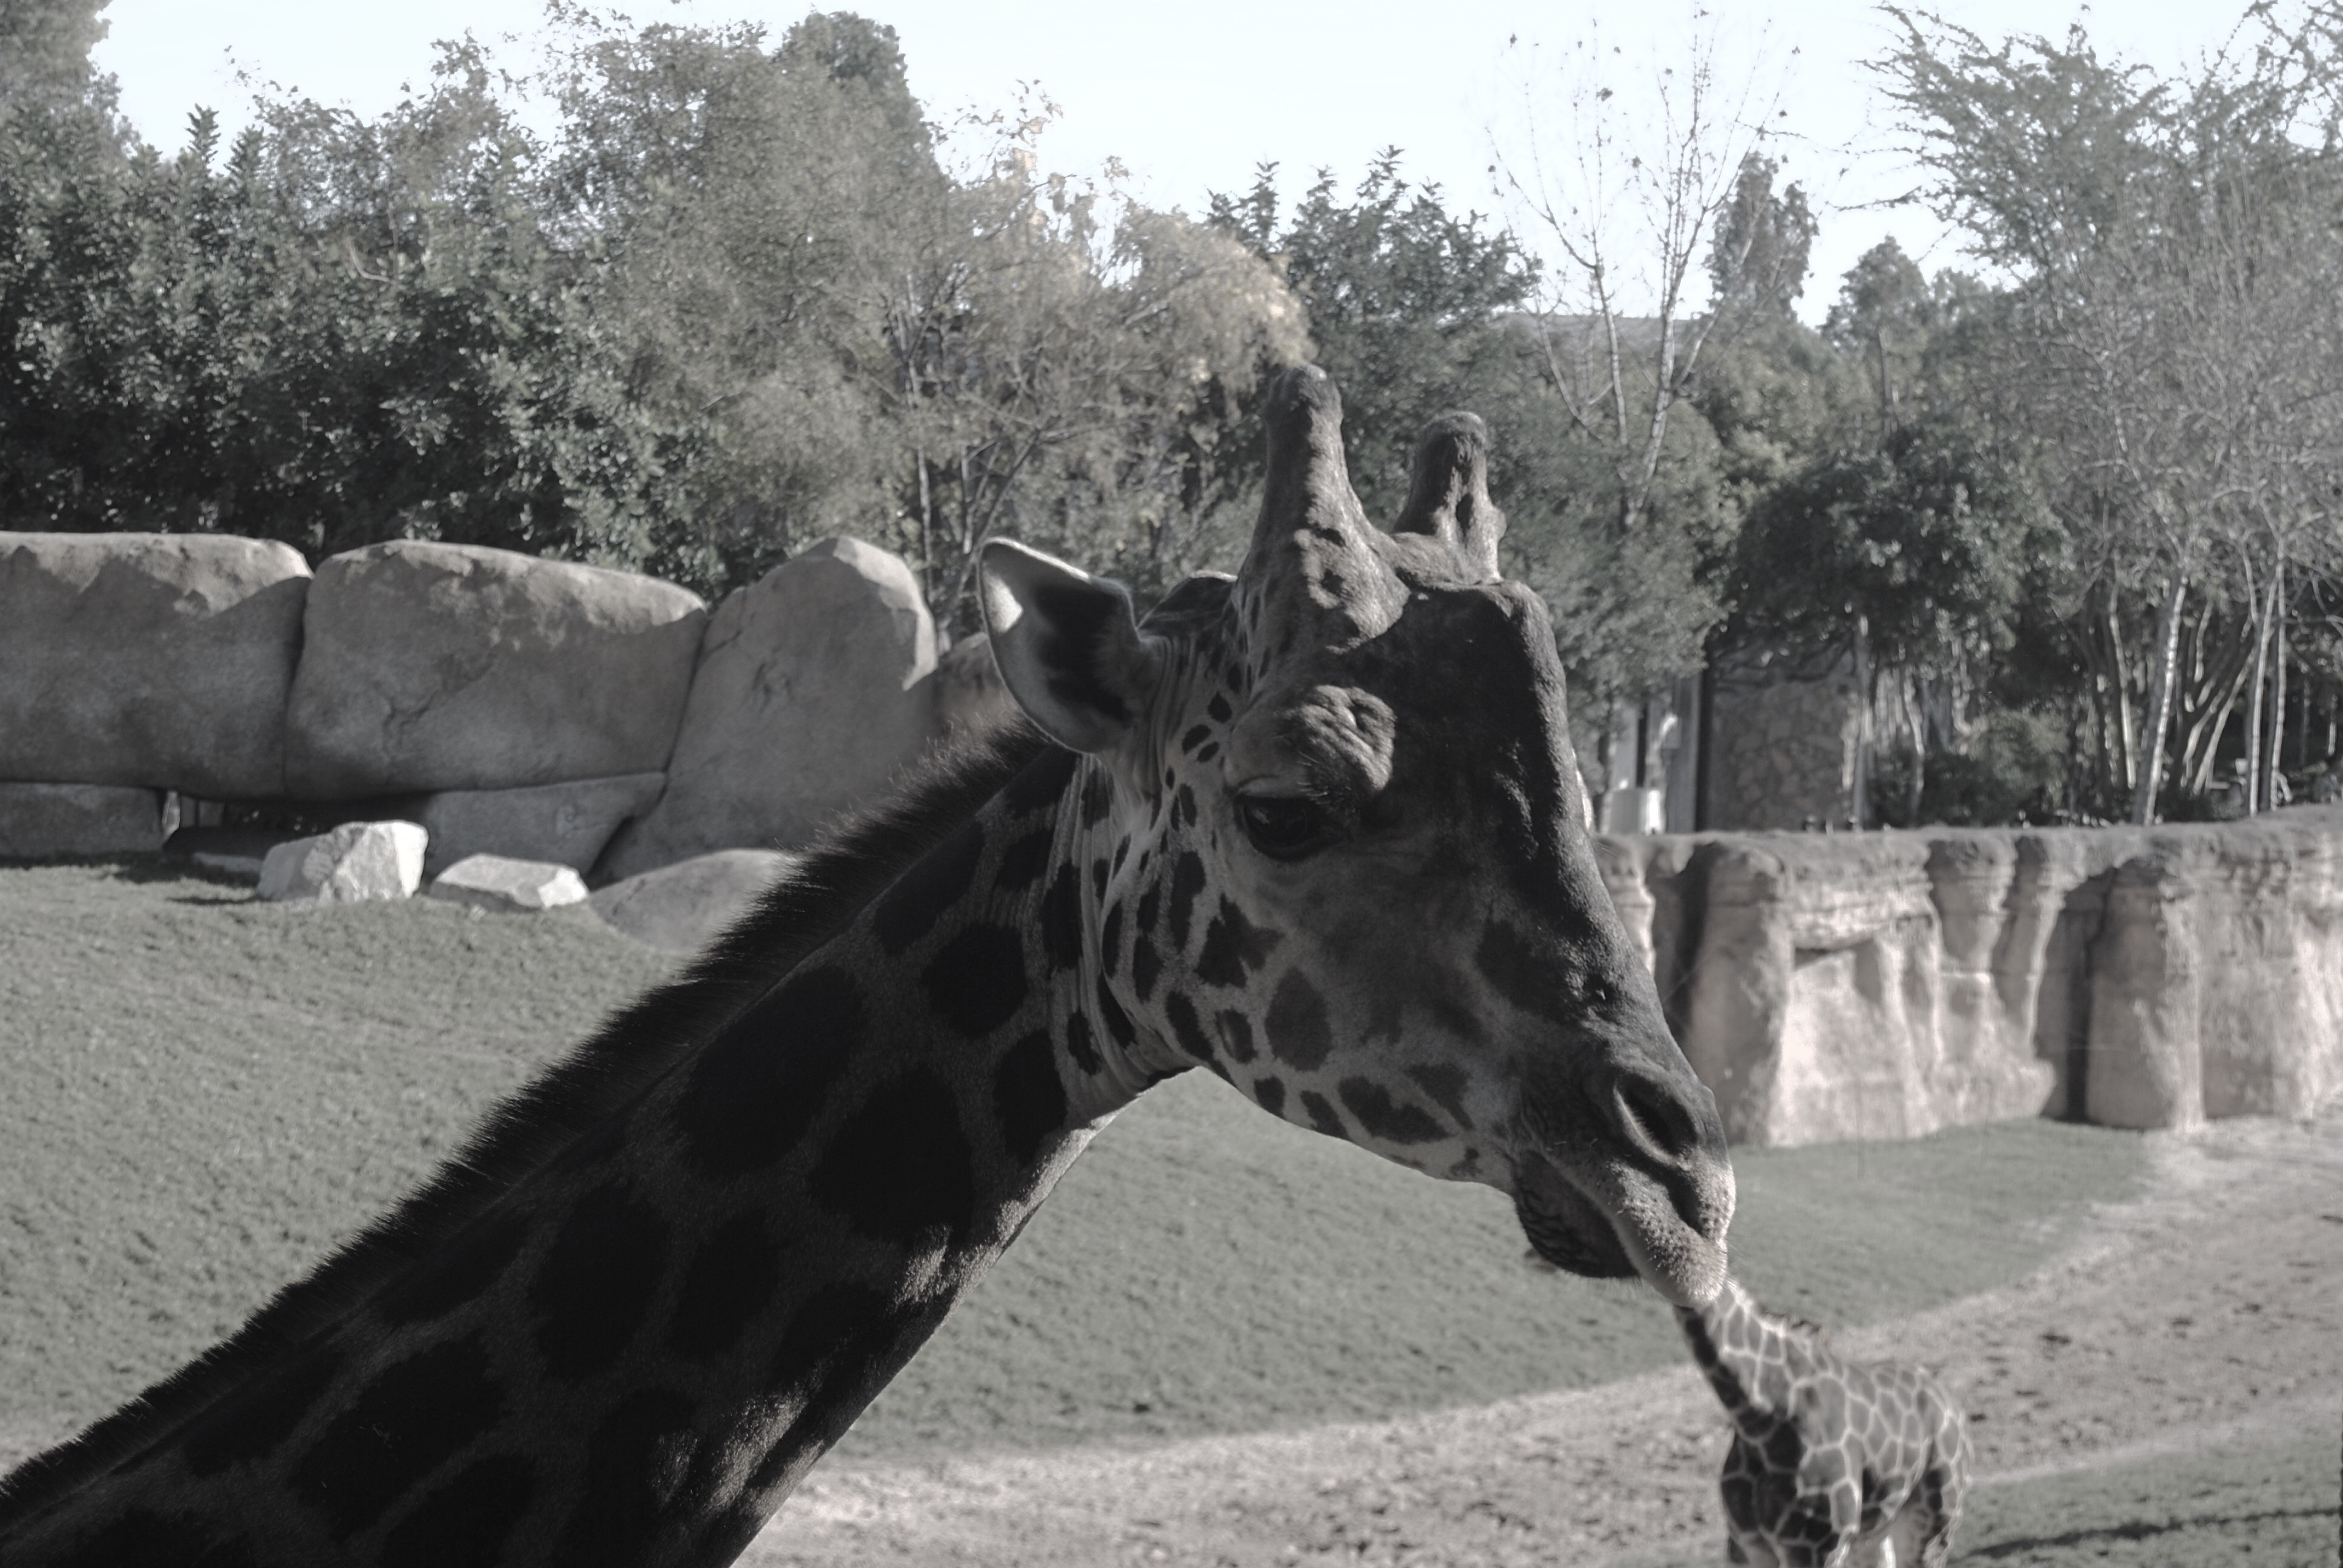
black and white, zoo, mammal, monochrome, fauna, giraffe, giraffidae, monochrome photography, horse like mammal